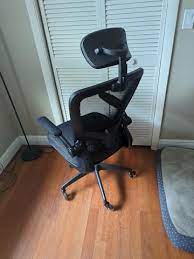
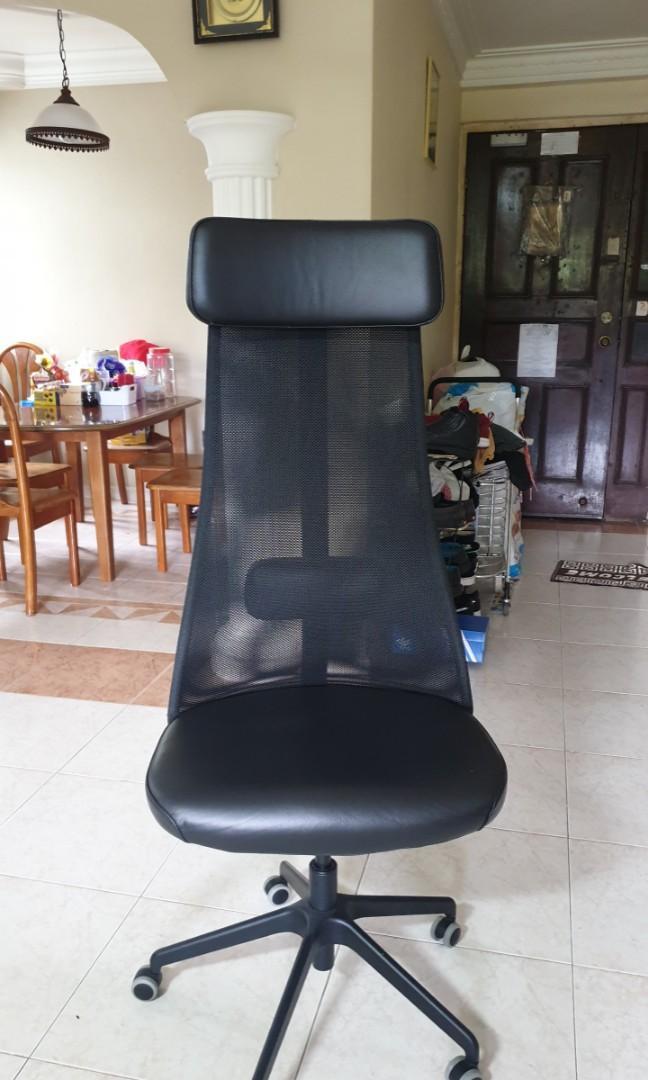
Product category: items_chair
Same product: no